Torpedo net

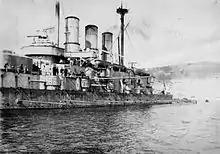
with torpedo nets deployed

About 1875 William Munton Bullivant had taken over the Wire Tramway Co, a manufacturer of wire and steel rope based in Millwall, London, and turned it into Bullivant and Co. The company exhibited at trade events including the Naval and Submarine Exhibition of 1882. Bullivant developed not only steel torpedo nets but also steel booms to suspend them from ships. In 1888 Admiral Field and other Liberal MPs offended the First Sea Lord by promoting Bullivant's products in the House of Commons.